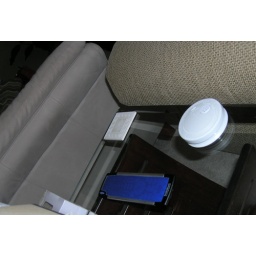
Another sign I need to clean the oven...had to move the smoke detector out of the kitchen when I put fish in the oven.